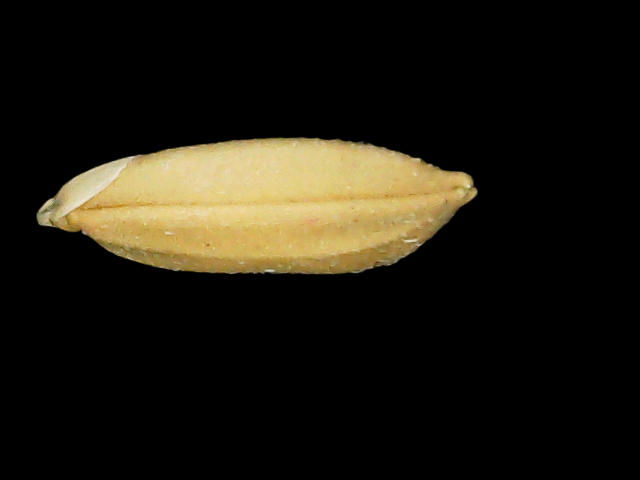
Rice variety: Binadhan10